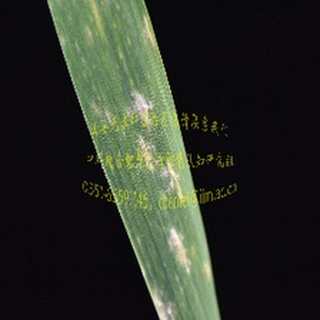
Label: wheat_mildew